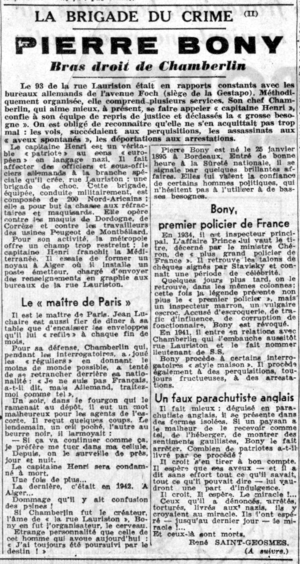
En 1944, le nom de Pierre Bonny devient inséparable de celui d'Henri Lafont (Chamberlin) et de la gestapo française de la rue Lauriston.
Pierre Bonny, né le 25 janvier 1895 à Bordeaux et fusillé le 26 décembre 1944 au fort de Montrouge lors de l'épuration, est un policier français devenu célèbre durant l'entre-deux-guerres, au sein de la Sûreté générale : son nom est d'abord associé à de retentissantes affaires criminelles et politico-financières, dont beaucoup ont été oubliées depuis tandis que d'autres, telles les affaires Seznec, Stavisky et Prince, ont marqué les mémoires.